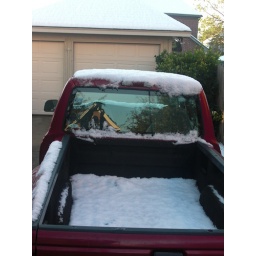
snow blanket in truck bed